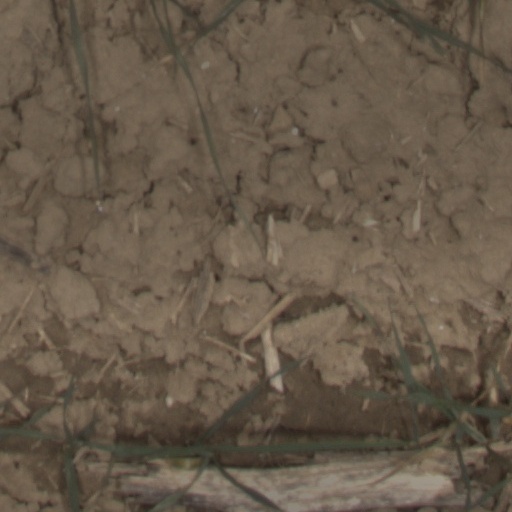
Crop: wheat